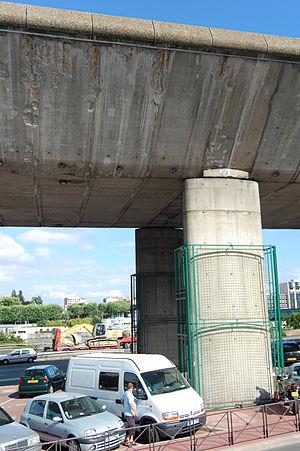
Viaduc de Saint-Cloud sur lequel repose l'autoroute française A13
En France, l’autoroute A13, ou autoroute de Normandie ou encore autoroute de l’Ouest, relie Paris à Caen en passant au sud de Rouen, à 15 km environ de son centre-ville. Sa longueur est de 225 km. C’est historiquement la première autoroute française. La portion entre l’autoroute A29 et Caen fait partie de la route des Estuaires.
Le viaduc de Saint-Cloud est un pont autoroutier franchissant la Seine entre Saint-Cloud à l'ouest et Boulogne-Billancourt à l'est, dans le département des Hauts-de-Seine, en France.